Harold Pender

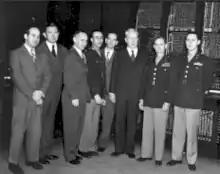
ENIAC officials - Pender is third from right

Harold Pender (13 January 1879, Tarboro, North Carolina – 6 Kennebunkport, Maine1959) was an American academic, author, and inventor. He was the first Dean of the University of Pennsylvania's Moore School of Electrical Engineering, a position he held from the founding of the School in 1923 until his retirement in 1949. During his tenure, the Moore School built the ENIAC, the first general-purpose electronic digital computer, and began construction of its successor machine, the EDVAC. Pender also proposed the Moore School Lectures, the first course in computers, which the Moore School offered by invitation in the summer of 1946.